Tic-Tac-Dough

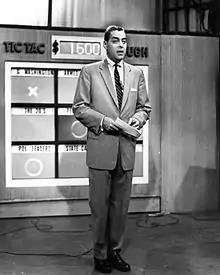
The daytime show with host Jack Barry, 1957.

In August 1958, the cross-network hit game show "Dotto" was canceled after network and sponsor executives discovered that it had been rigged. Deposed "Twenty-One" champion Herb Stempel made allegations of rigging on that show as well; once his claims were confirmed, the big-money quiz shows began to sink in the ratings and disappear from the air as the scandal widened.